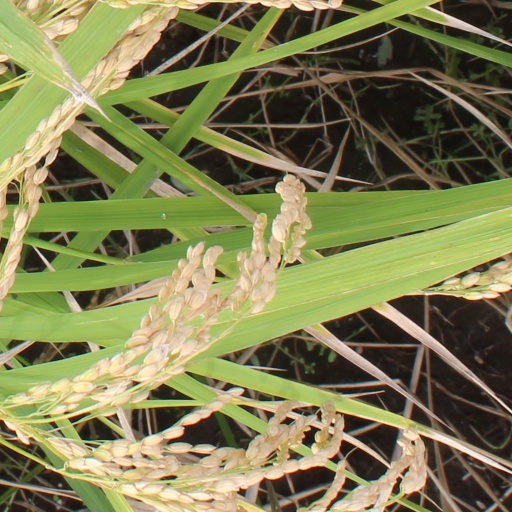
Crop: rice